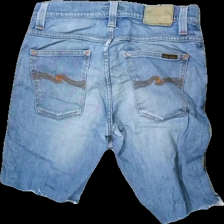
View: back
Type: Shorts
Category: Ladies
Brand: Nudie Jeans
Colors: Blue
Material: 100% cotton
Cut: Regular
Season: All
Price range: <50
Recommended usage: Reuse